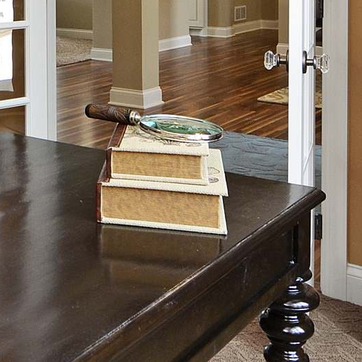
Material: paper